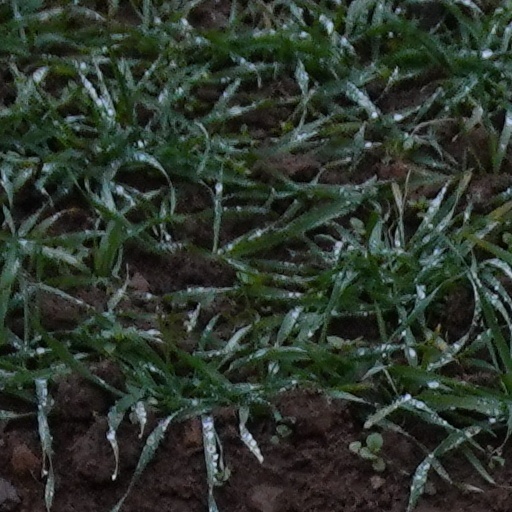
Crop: wheat